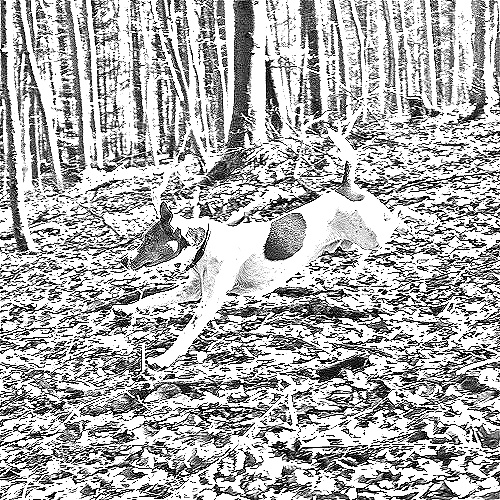
Portrait style: Sketch Portrait